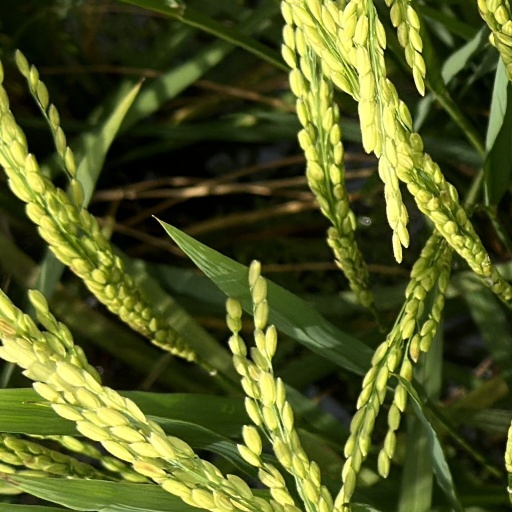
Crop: rice